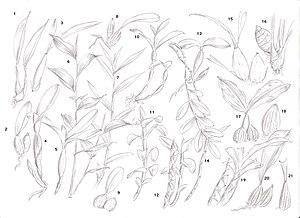
Divers variétés de pseudobulbes d'orchidées: 1-2 Laelia, 3 - Ada, 4-5 Cattleya, 6 - Sobralia, 7 - Thunia, 8 - Bulbophyllum, 9 - Cirrhopetalum, 10-11-12-13-14 Dendrobium, 15 - Oncidium, 16 Cymbidium, 17 Stanhopea, 18 Lycaste, 19 Catasetum, 20 Gongora, 21 Coryanthes
Chez les orchidées, le pseudobulbe est une tige modifiée qui est alors très charnue.